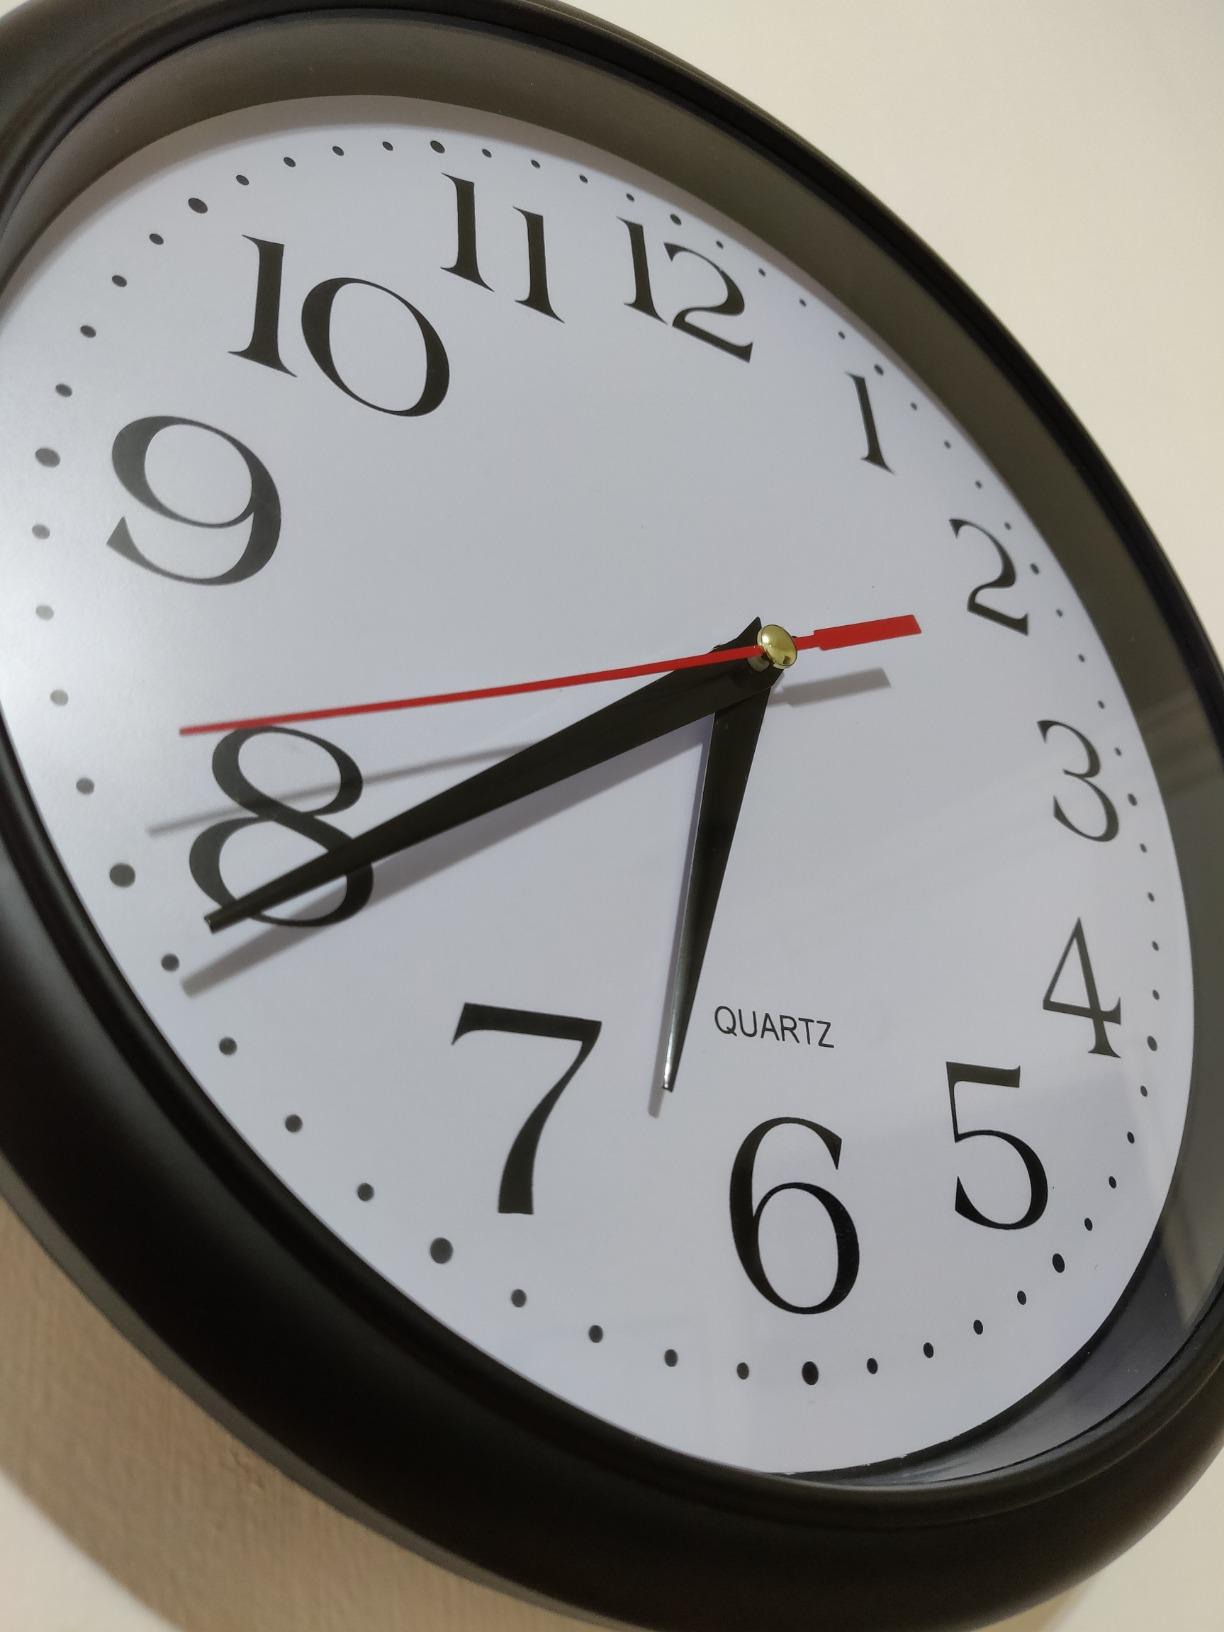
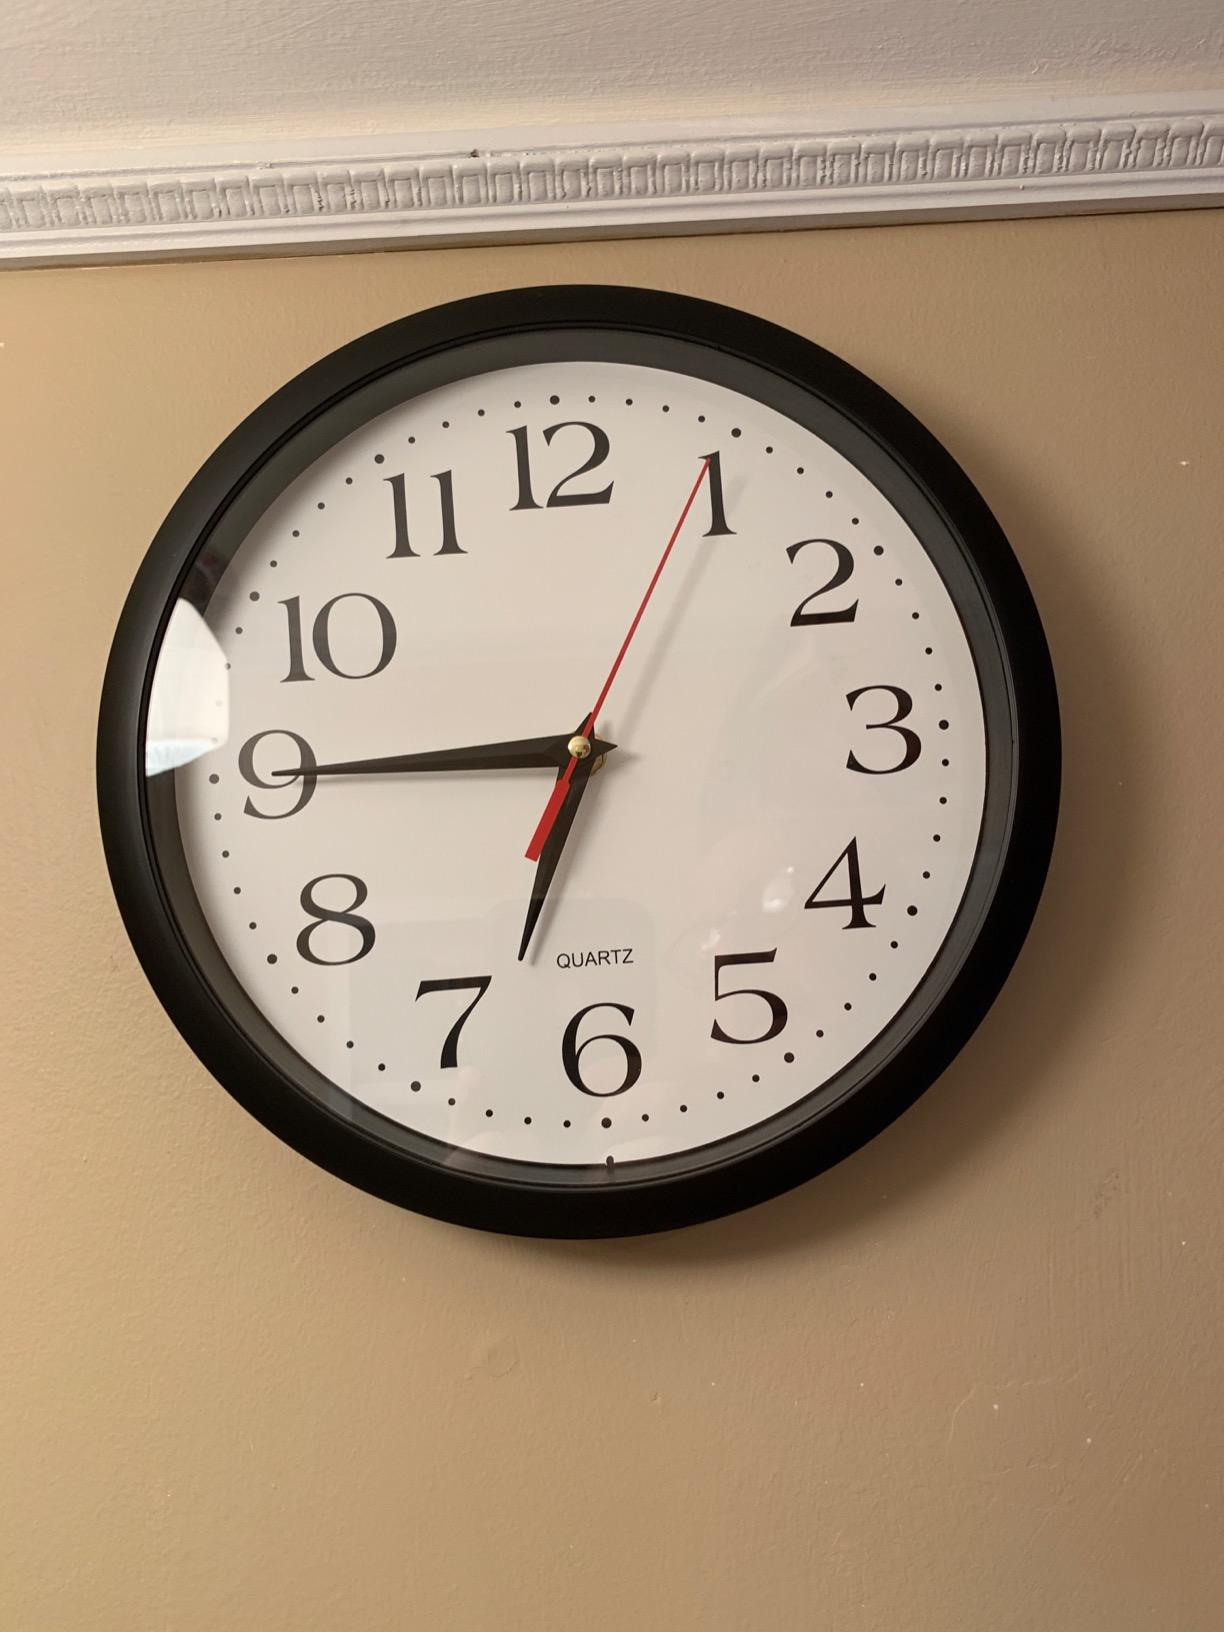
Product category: clock
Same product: yes